Real Estate Channel

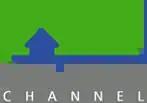
Original logo (used from 2006 – 2012)

Real Estate Channel was first launched on Novus Cable Ch 68 on December 1, 2006, to showcase properties for sale in British Columbia to the Downtown television audience.